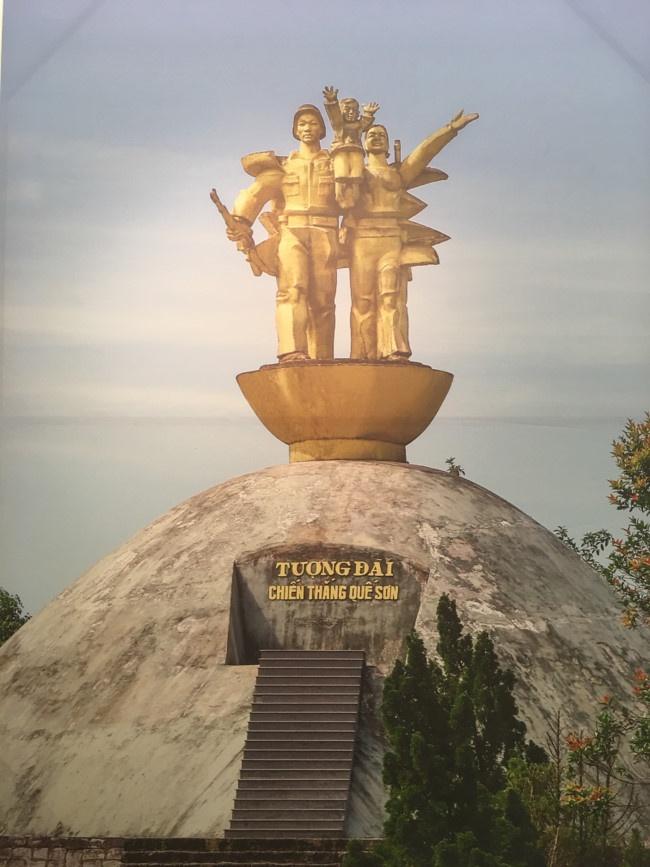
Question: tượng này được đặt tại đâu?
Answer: tượng này được đặt tại quế sơn